Surinam (Dutch colony)

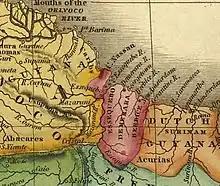
Dutch Guiana in 1826

The gold rush that followed the discovery of gold on the banks of the Lawa River spurred the construction of the Lawa Railway in 1902, although construction was halted after gold production proved disappointing. In the 1930s, the grandmother of Hennah Draaibaar discovered more than 80 kilos of gold, which made her briefly the richest woman in Surinam; the Dutch took most of the gold to the Netherlands.